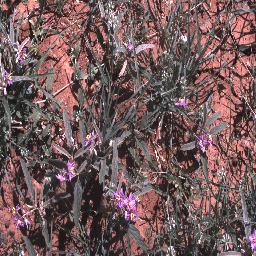
Label: negative